514107 Kaʻepaokaʻawela

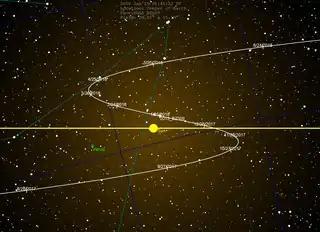
"Kaepaokaawela" shows apparent retrograde motion in the sky while it is on the far side of the sun, rather than at opposition with the sun.

A statistical search for stable orbits by Fathi Namouni and Helena Morais using one million objects with similar orbits to that of "Kaepaokaawela" identified 27 that were stable for 4.5 billion years, the lifetime of the Solar System. Using this result they concluded that "Kaepaokaawela" has been in its retrograde resonance with Jupiter since the origin of the Solar System instead of it being an object that is only briefly in this orbit that was observed by chance using the Copernican principle. Since its retrograde orbit is in the opposite direction as objects that formed in the early Solar System they posit that "Kaepaokaawela" has an interstellar origin. If confirmed, this origin would have implications on current theories such as the detailed timing and mechanics of planet formation, and the delivery of water and organic molecules to Earth.